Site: brandenburg
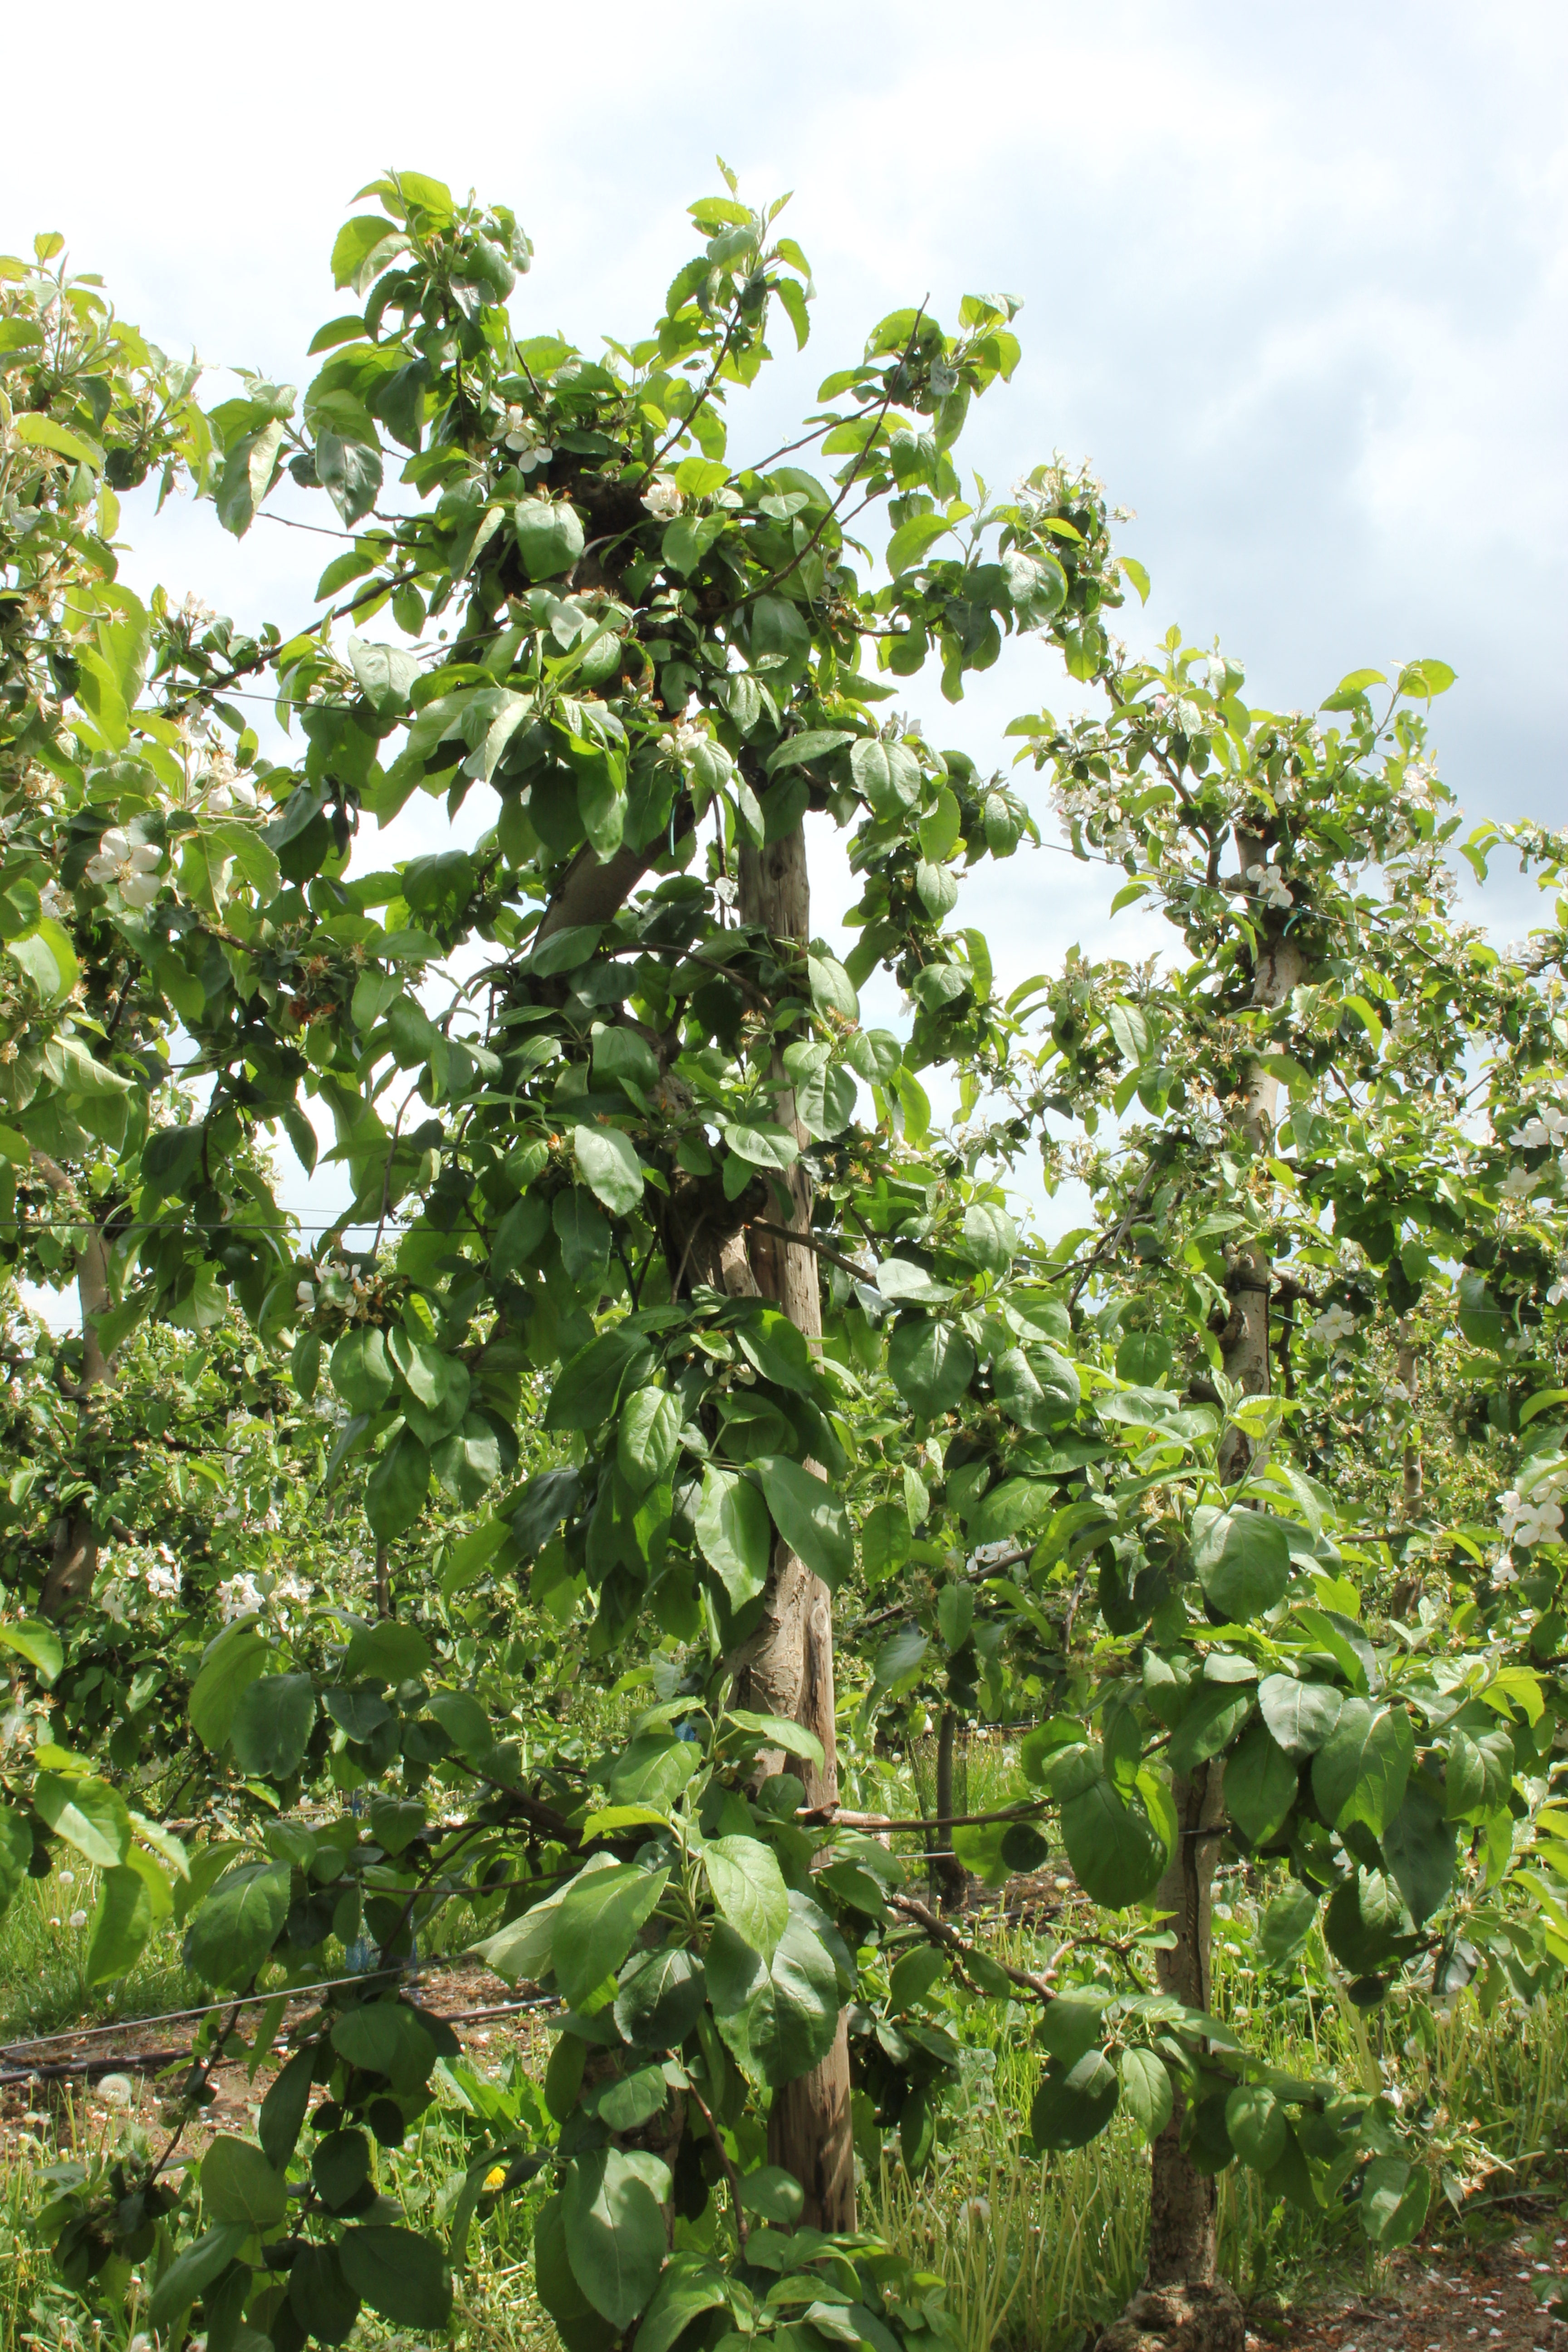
Growth stage (BBCH 67): Flowering